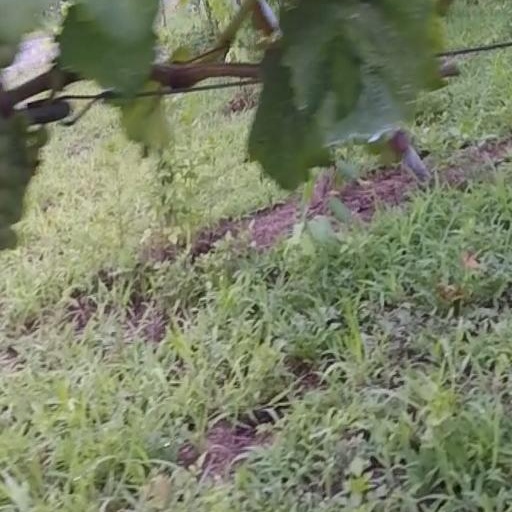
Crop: grape